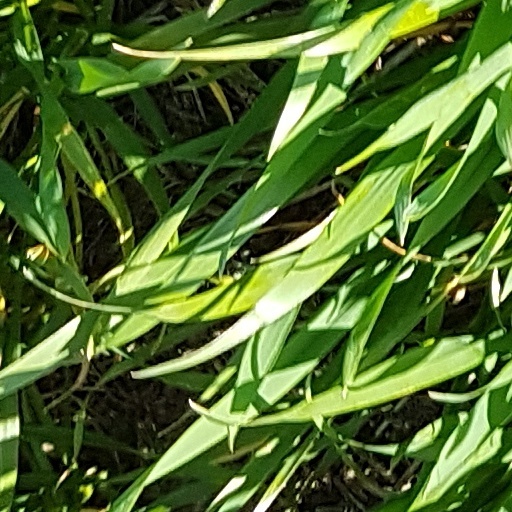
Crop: wheat